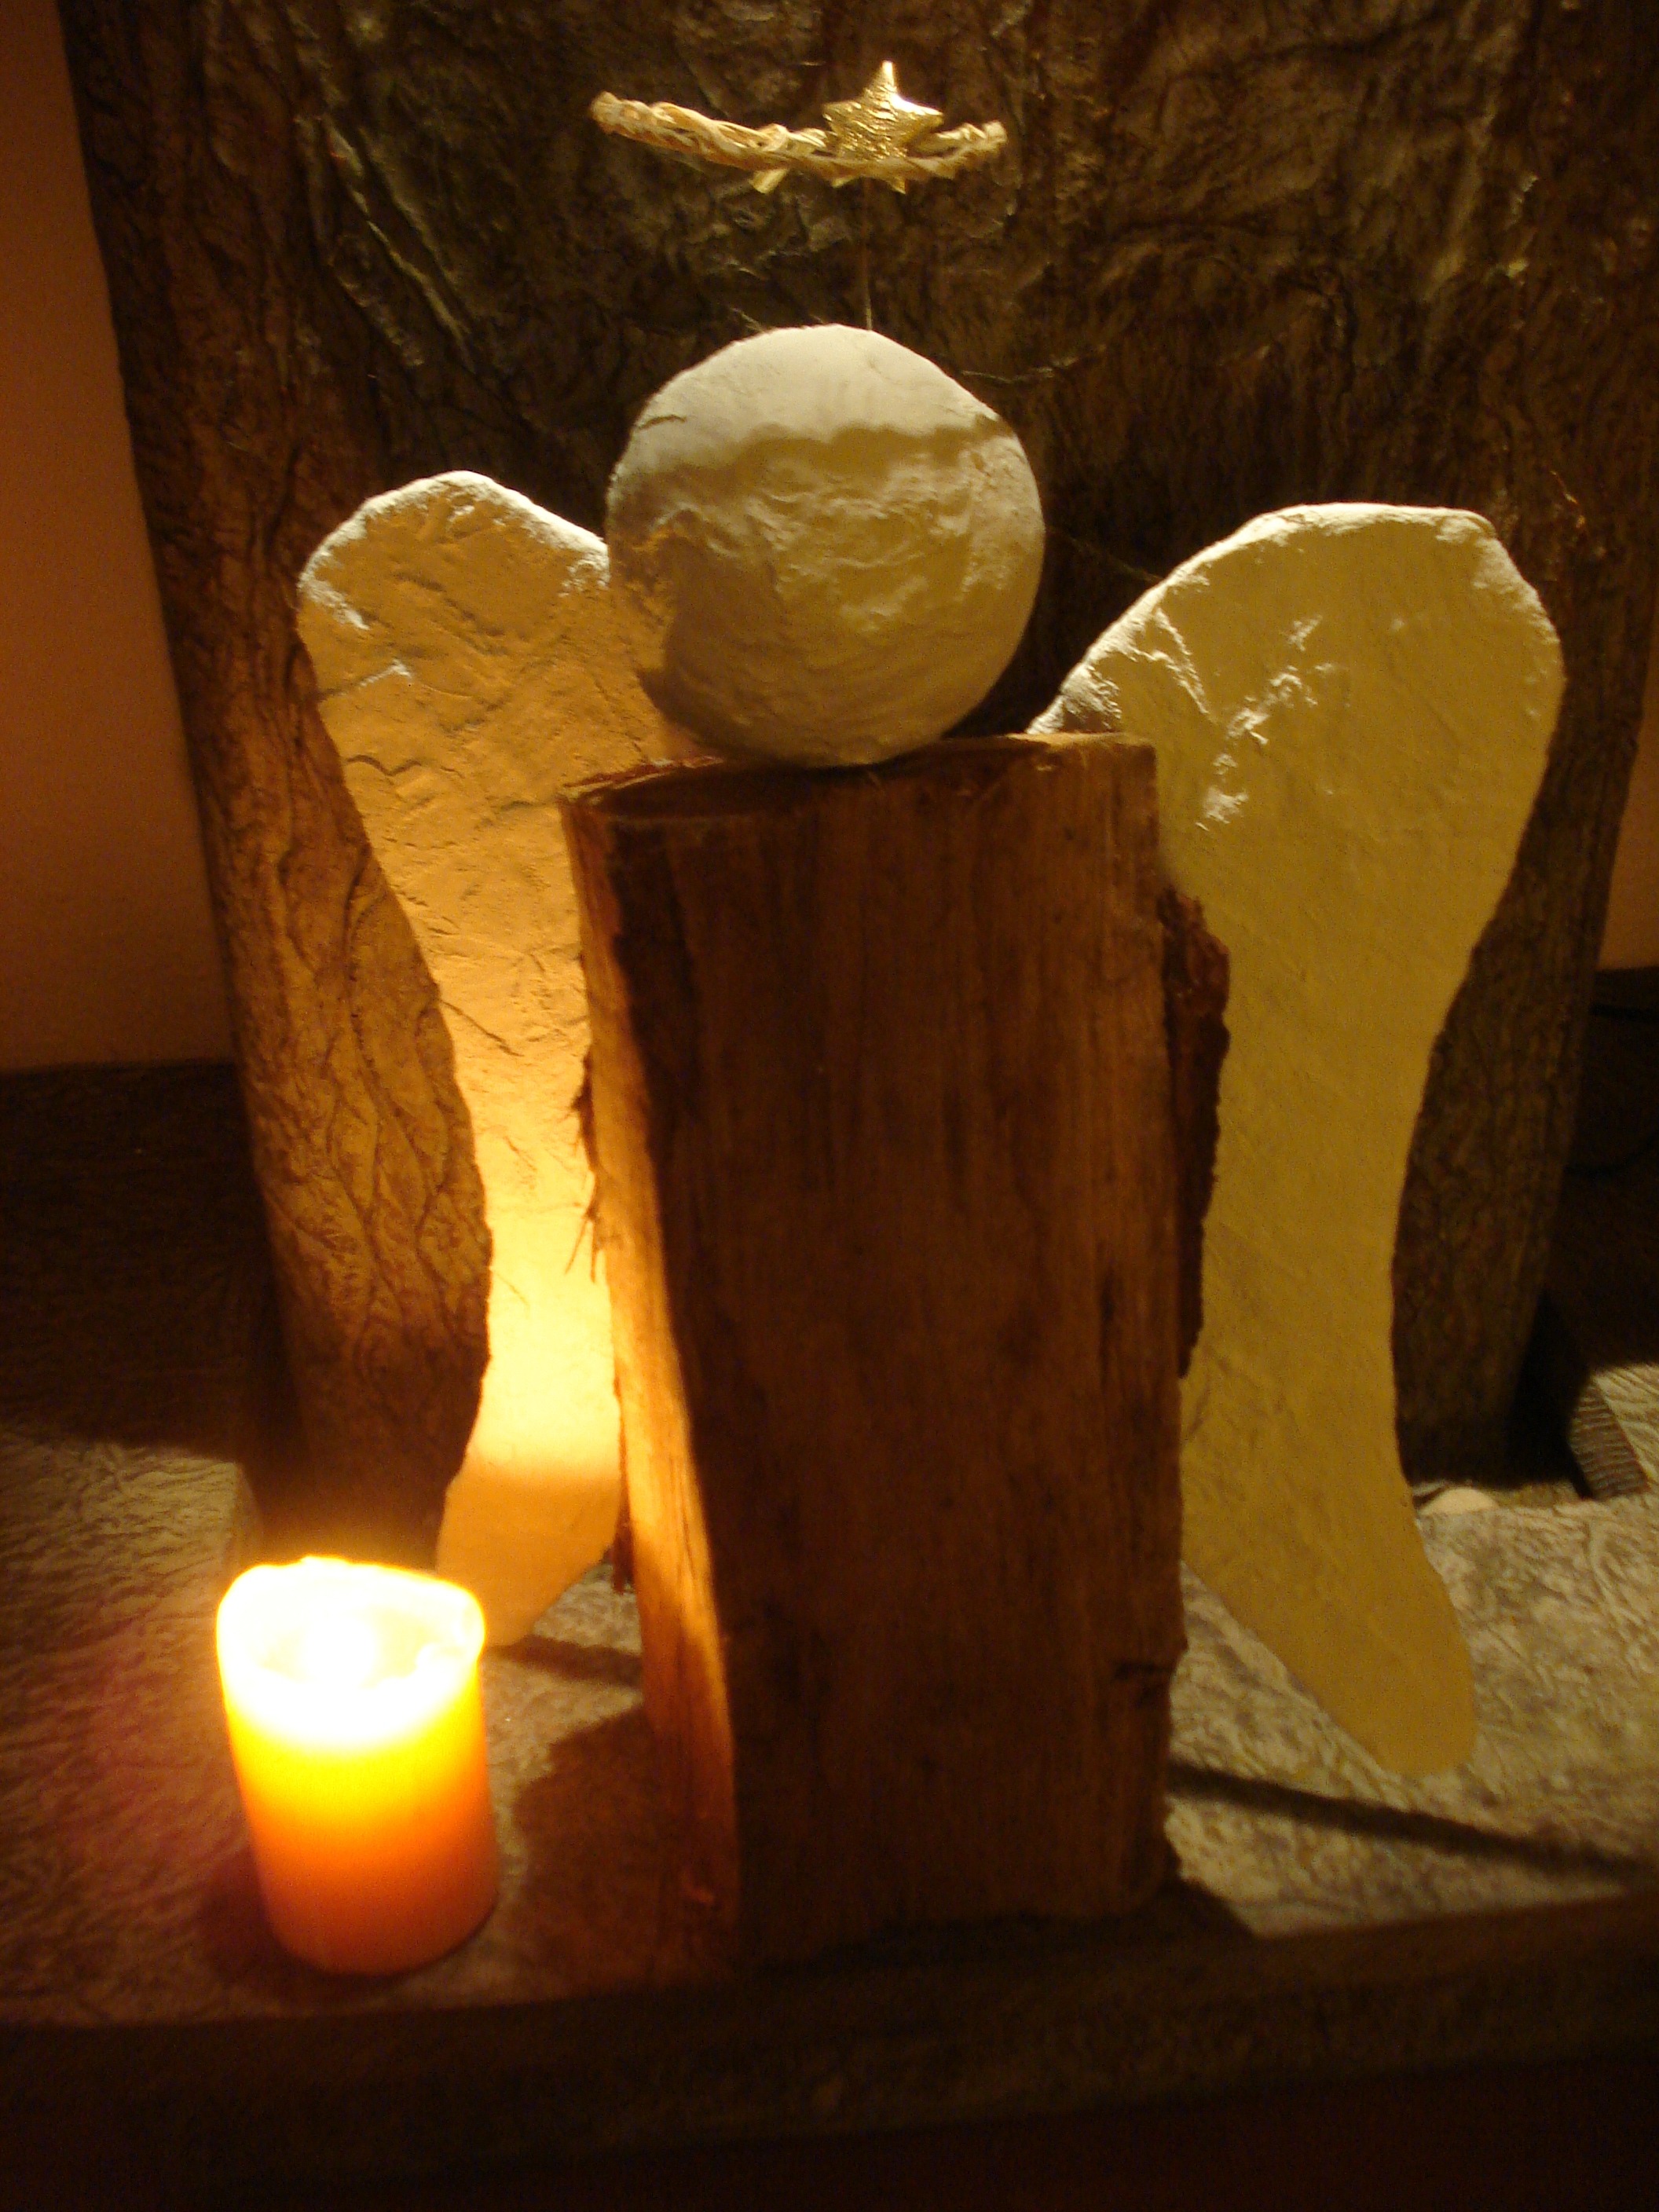
wood, symbol, yellow, candle, lighting, apartment, still life, painting, angel, art, hope, carving, silent, mourning, tinker, engrossment, still life photography